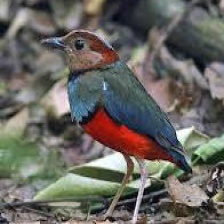
Species: RED BELLIED PITTA
Scientific name: PITTA ERYTHROGASTER